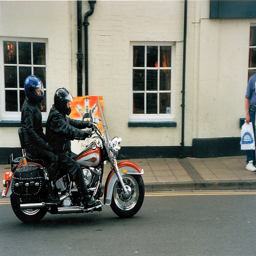
Two people riding a motorcycle down a street.
Two people riding on a motorcycle in front of a building.
A group of people riding a motorcycle down a street.
two people riding a motorcycle on a city street
Two people wearing helmets riding a motorcycle down a street.